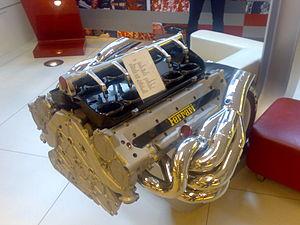
Acer Inc. ou Acer Incorporated est un constructeur informatique taïwanais spécialisé dans la recherche et le développement, la conception, la production et la vente de produits informatiques fondé par Stan Shih.